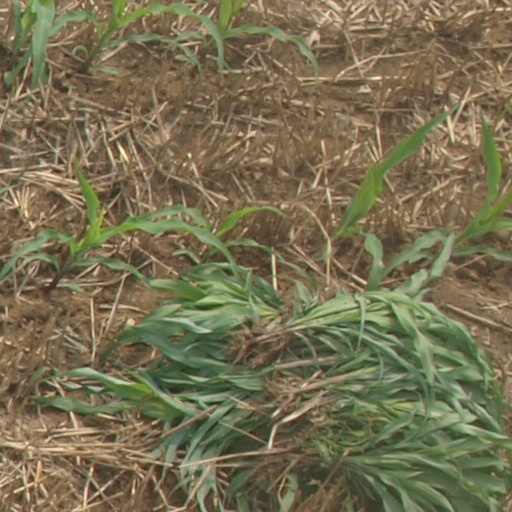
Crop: maize; corn